The Rescue (2021 film)

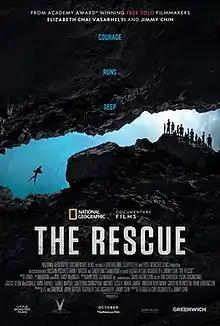
Theatrical release poster

The Rescue is a 2021 documentary film directed and produced by Elizabeth Chai Vasarhelyi and Jimmy Chin. It follows the Tham Luang cave rescue, a 2018 mission that saved a junior association football team from an underwater cave.